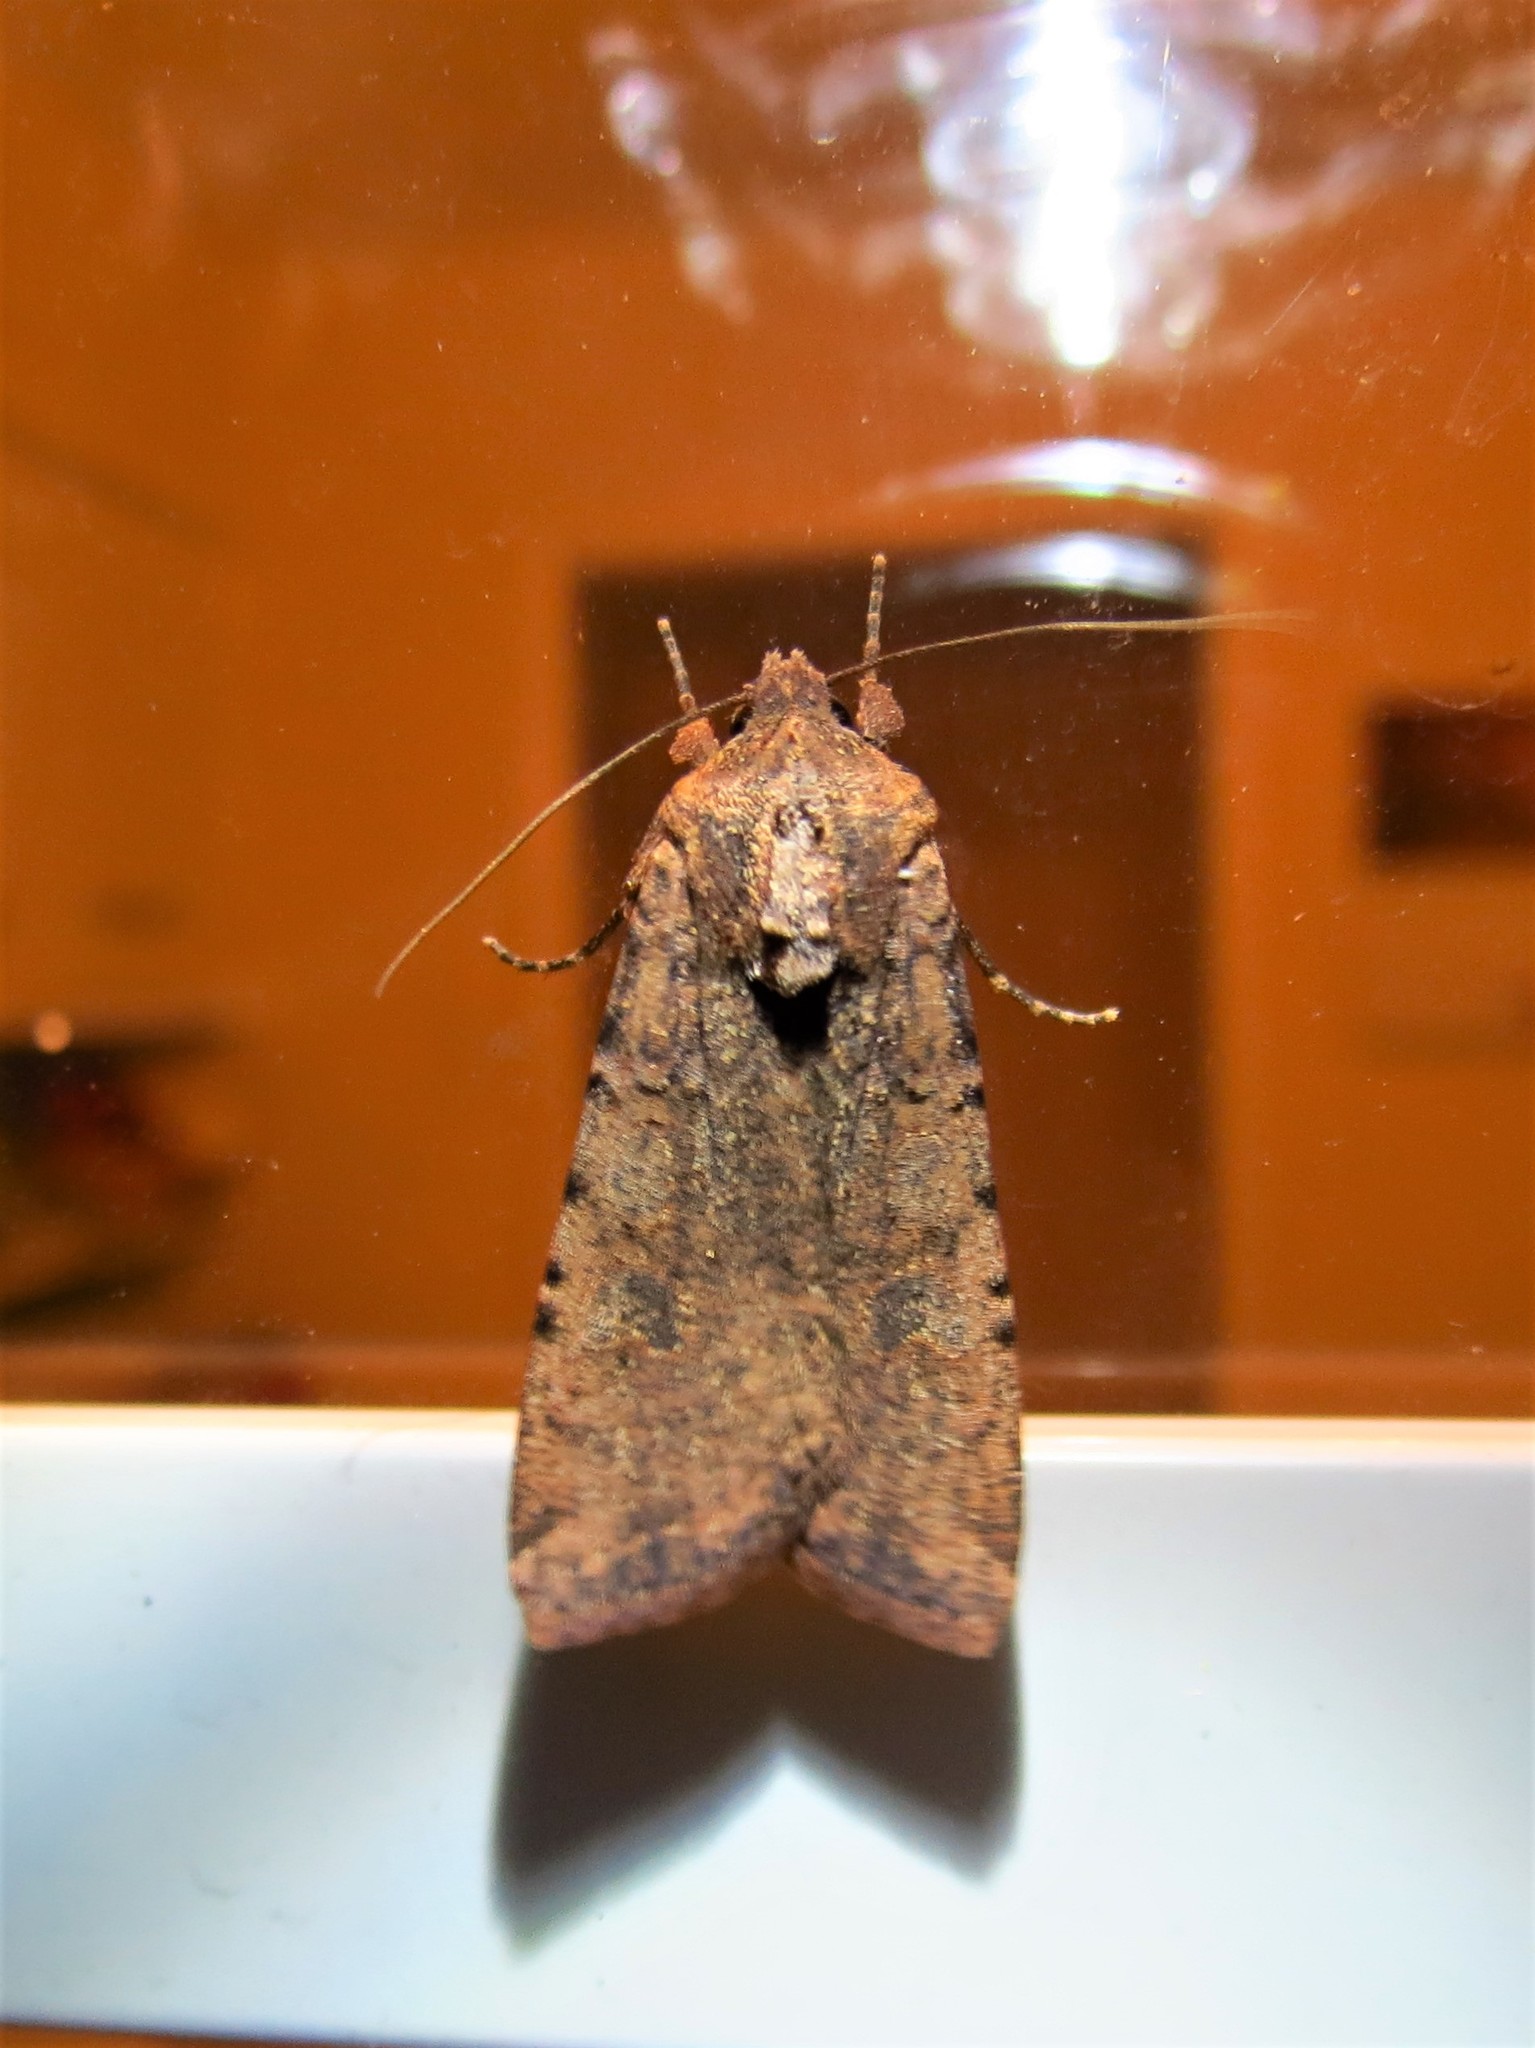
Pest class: cutworms